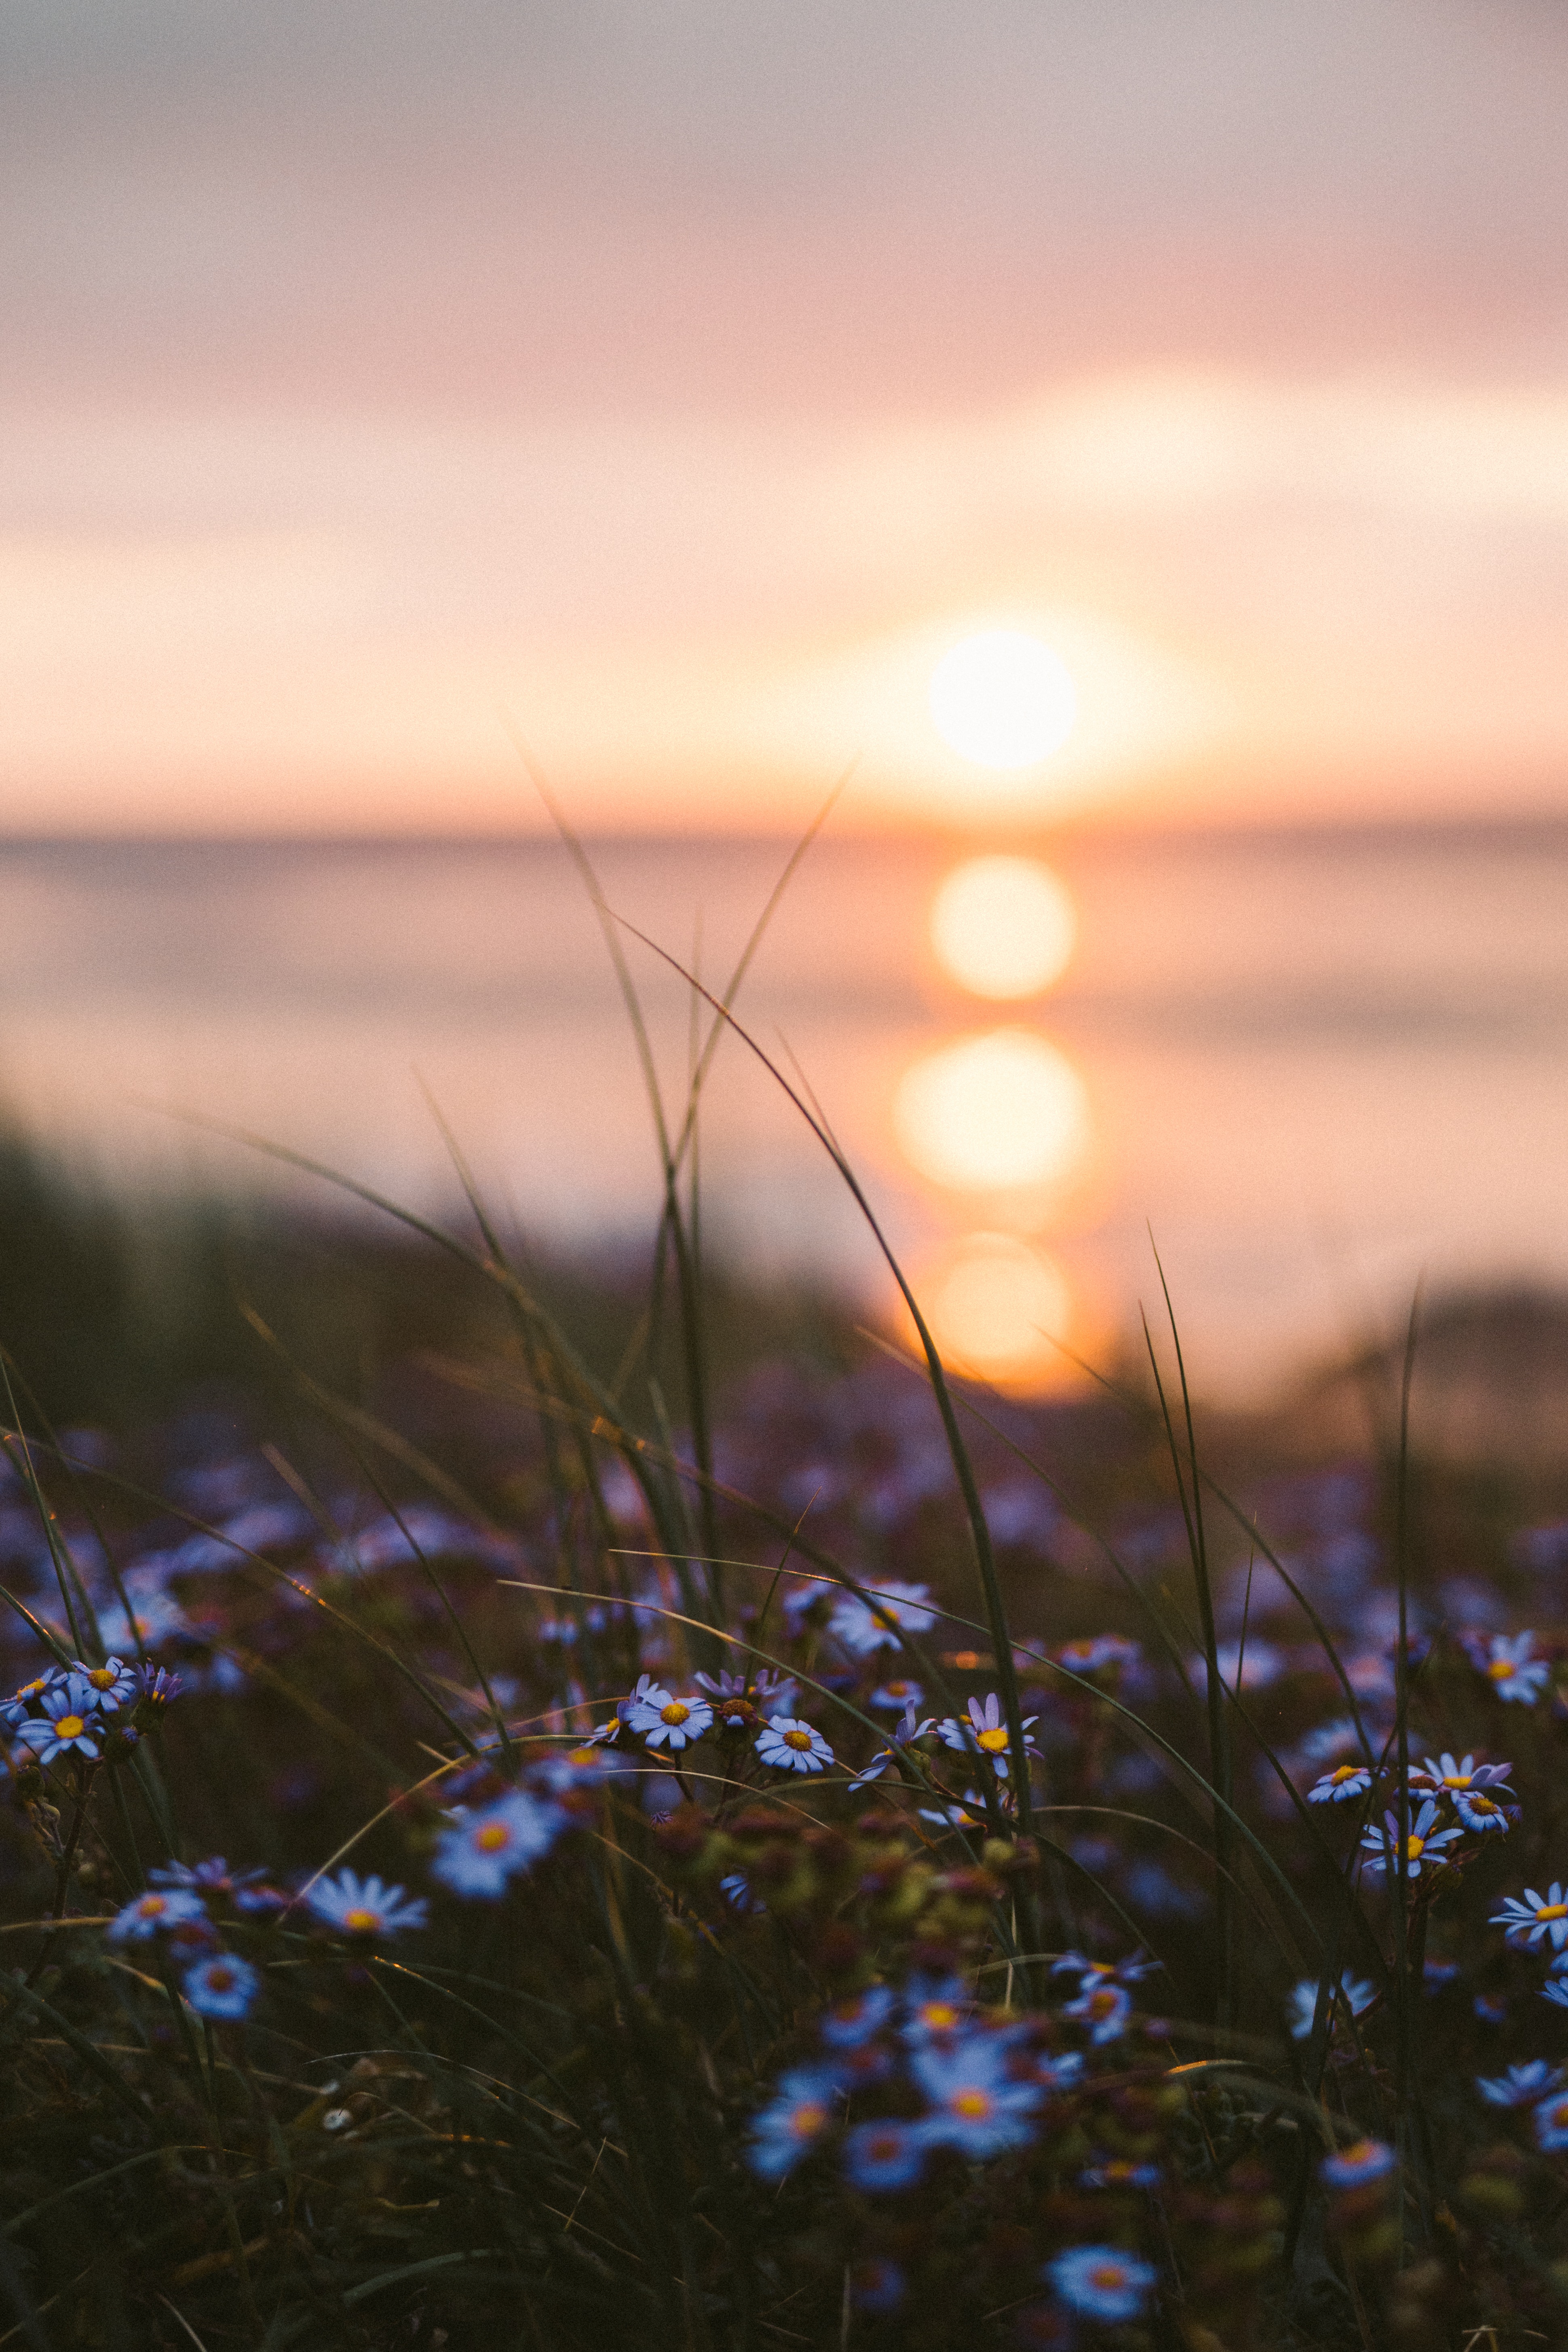
natural, sky, atmosphere, water, natural landscape, afterglow, cloud, sunset, sunrise, dusk, red sky at morning, plant, grass, wood, twig, horizon, landscape, astronomical object, grassland, evening, sun, dawn, prairie, backlighting, ocean, heat, herbaceous plant, winter, reflection, field, freezing, sea, tree, rock, coast